Plutarco Elías Calles

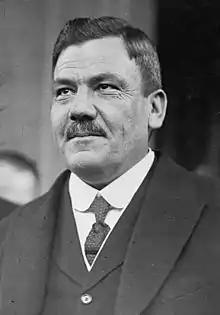
Calles in 1925

Although Calles was president, he remained in the shadow of Obregón, who had powerful allies in the military and among state governors and the Congress. The contrast between Calles and Obregón was in personality and level of power. "To many, Calles appeared Obregón's creation, a caretaker president who would return power to the caudillo upon the conclusion of his term." Calles sought to build his own power base. He launched a reform program that was modeled on the one in Sonora. It intended to promote economic development, professionalize the army, and promote social and educational welfare. He relied on worker and peasant organizations to support his consolidation of power, particularly Luis N. Morones of the CROM.